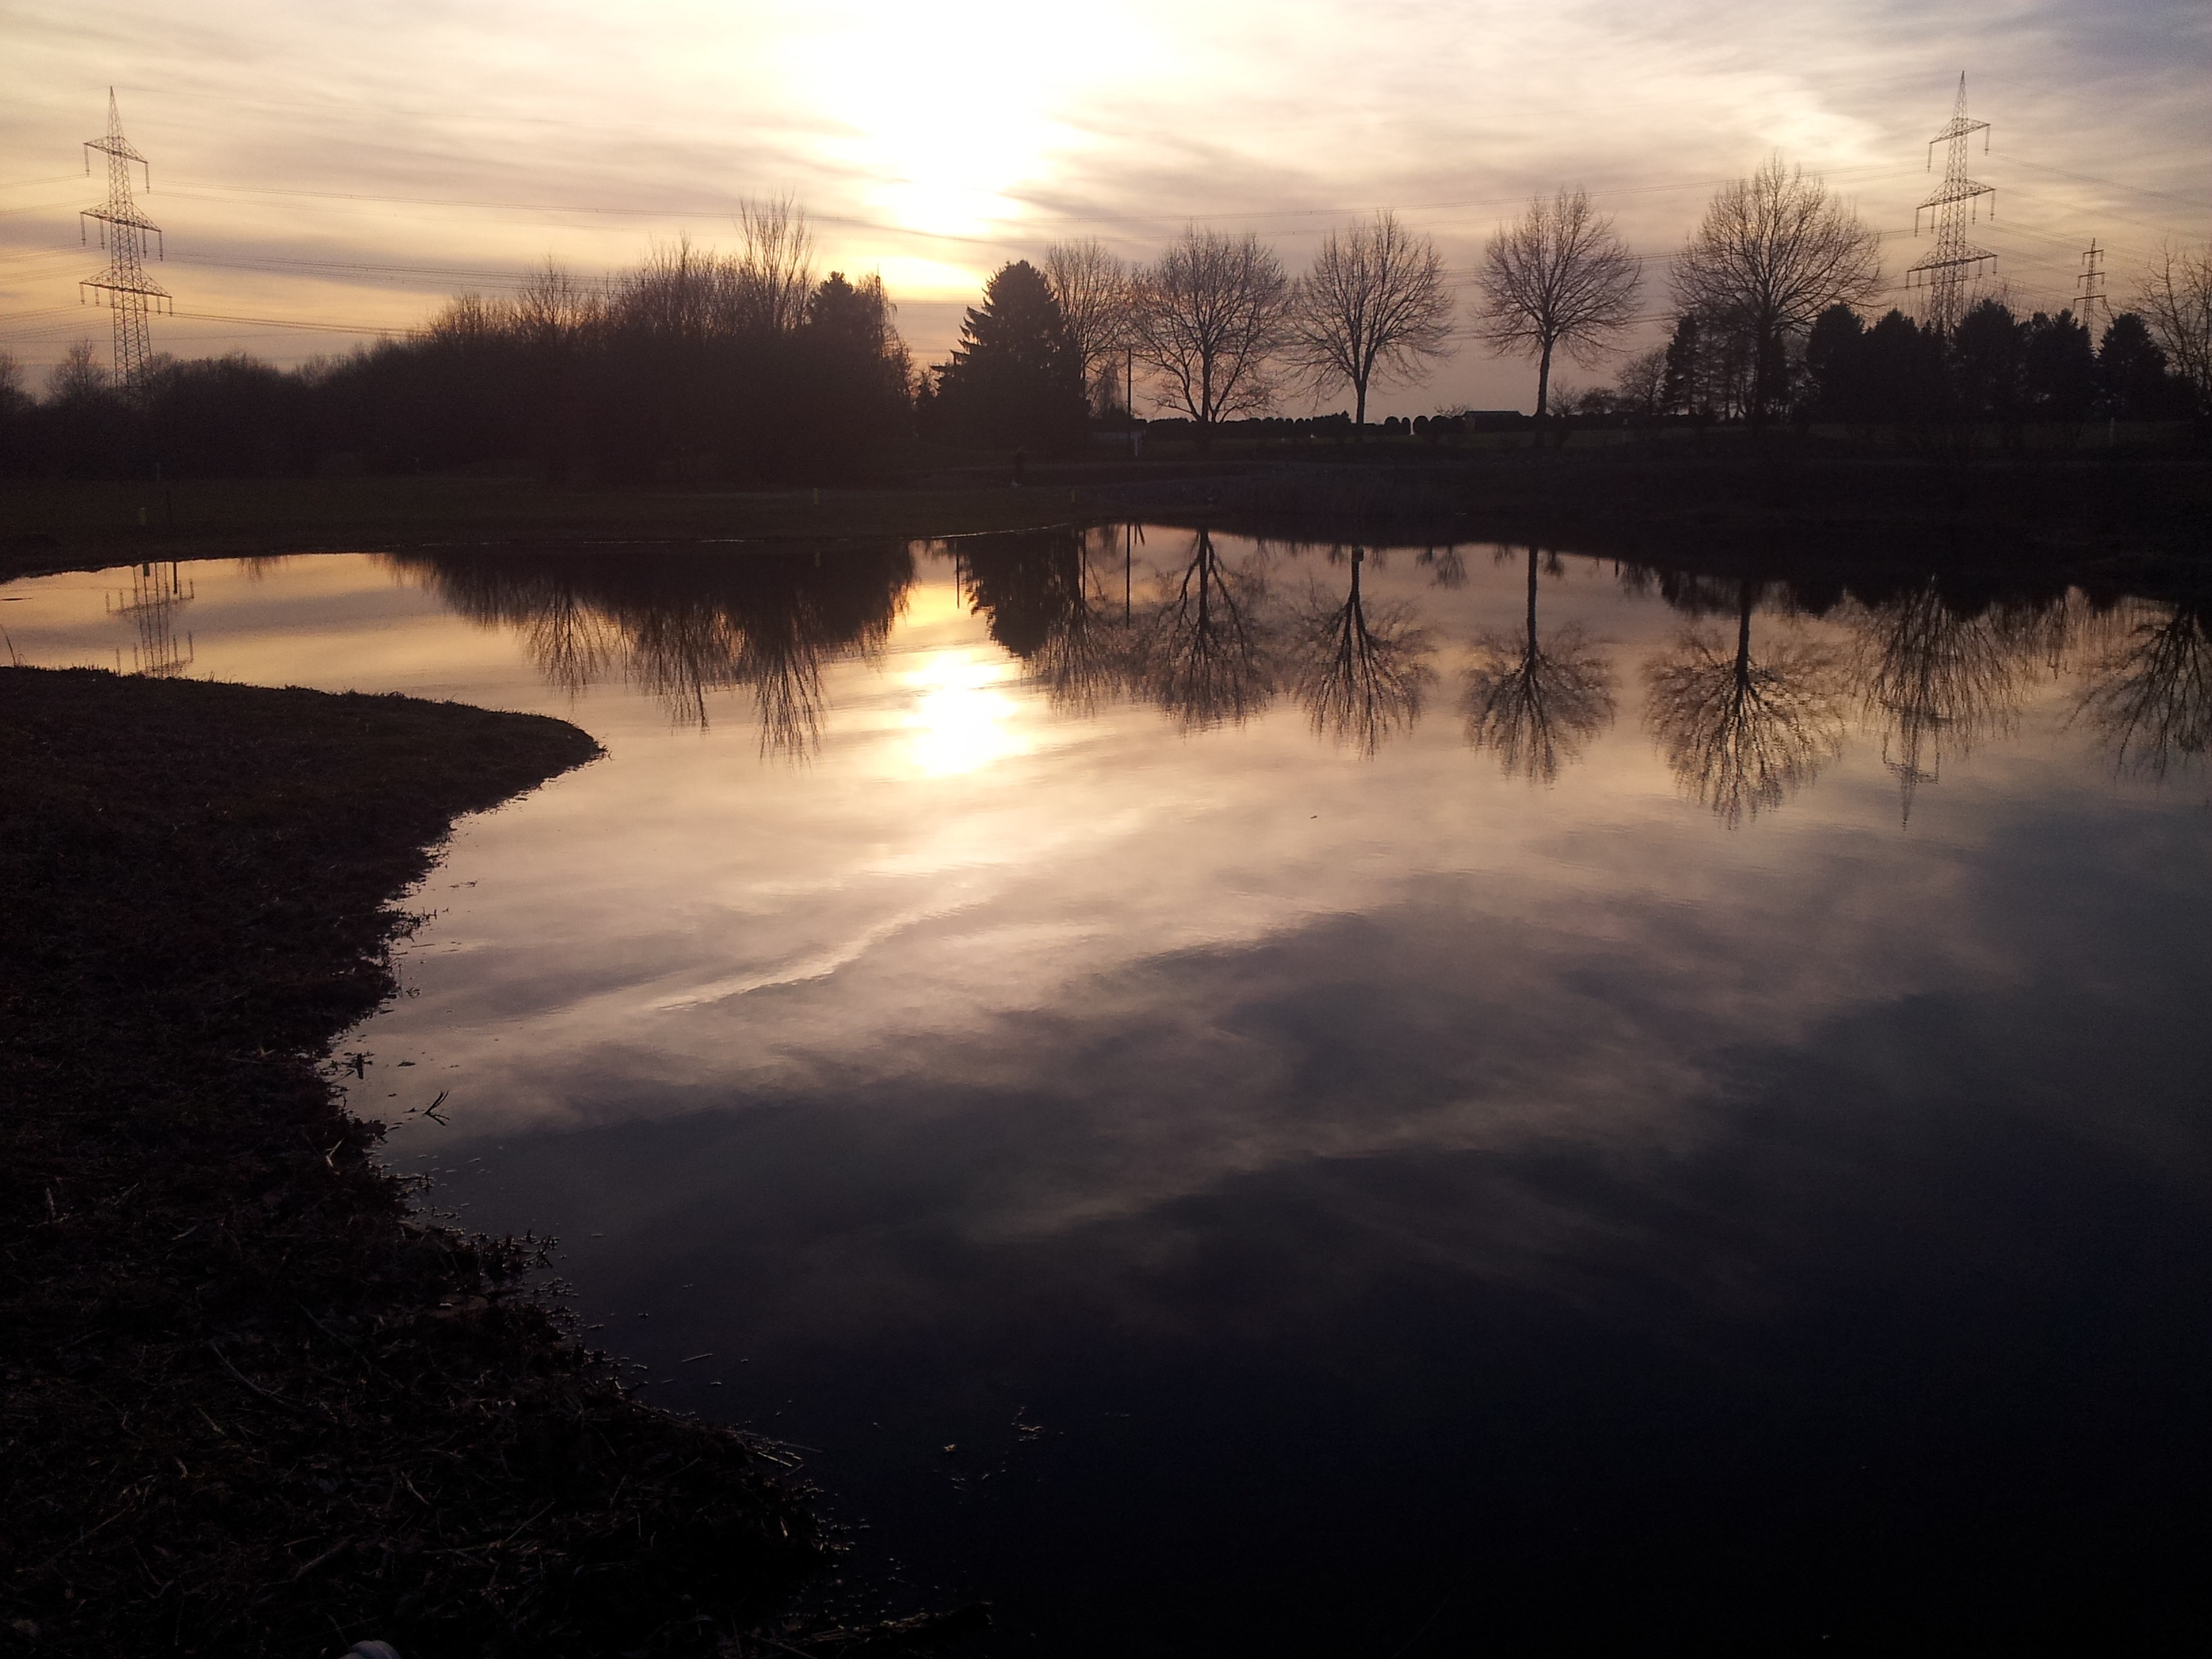
landscape, water, nature, cloud, sun, sunrise, sunset, mist, sport, sunlight, morning, lake, dawn, river, dusk, pond, evening, green, reflection, reservoir, golf, golf course, loch, evening sun, abendstimmung, mirroring, golf courses, atmospheric phenomenon